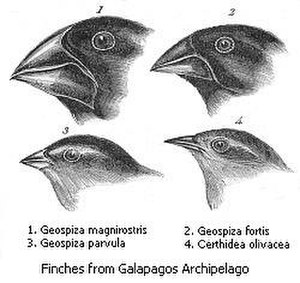
Evolution (biologi) / Udfald / Artsdannelse
Geografisk isolation af finker på Galápagosøerne producerede over et dusin nye arter.
Evolution er en proces hvorved sammensætningen af arveanlæg i en population ændres over generationer. Evolutionære processer giver anledning til mangfoldigheden af liv på alle niveauer af biologisk organisation, herunder niveauet for arter, individuelle organismer, og på niveauet for molekylær evolution. Evolutionsteorien er en videnskabelig teori, der forklarer hvordan diversifikation af organismer, og artsdannelse, dvs. opståen af nye arter, forekommer. Evolution anses som videnskabelig kendsgerning, fordi de forudsigelser som udviklingslæren producerer har vist sig at holde stik - både i eksperimenter, og i analyser af fossiler og levende arter.